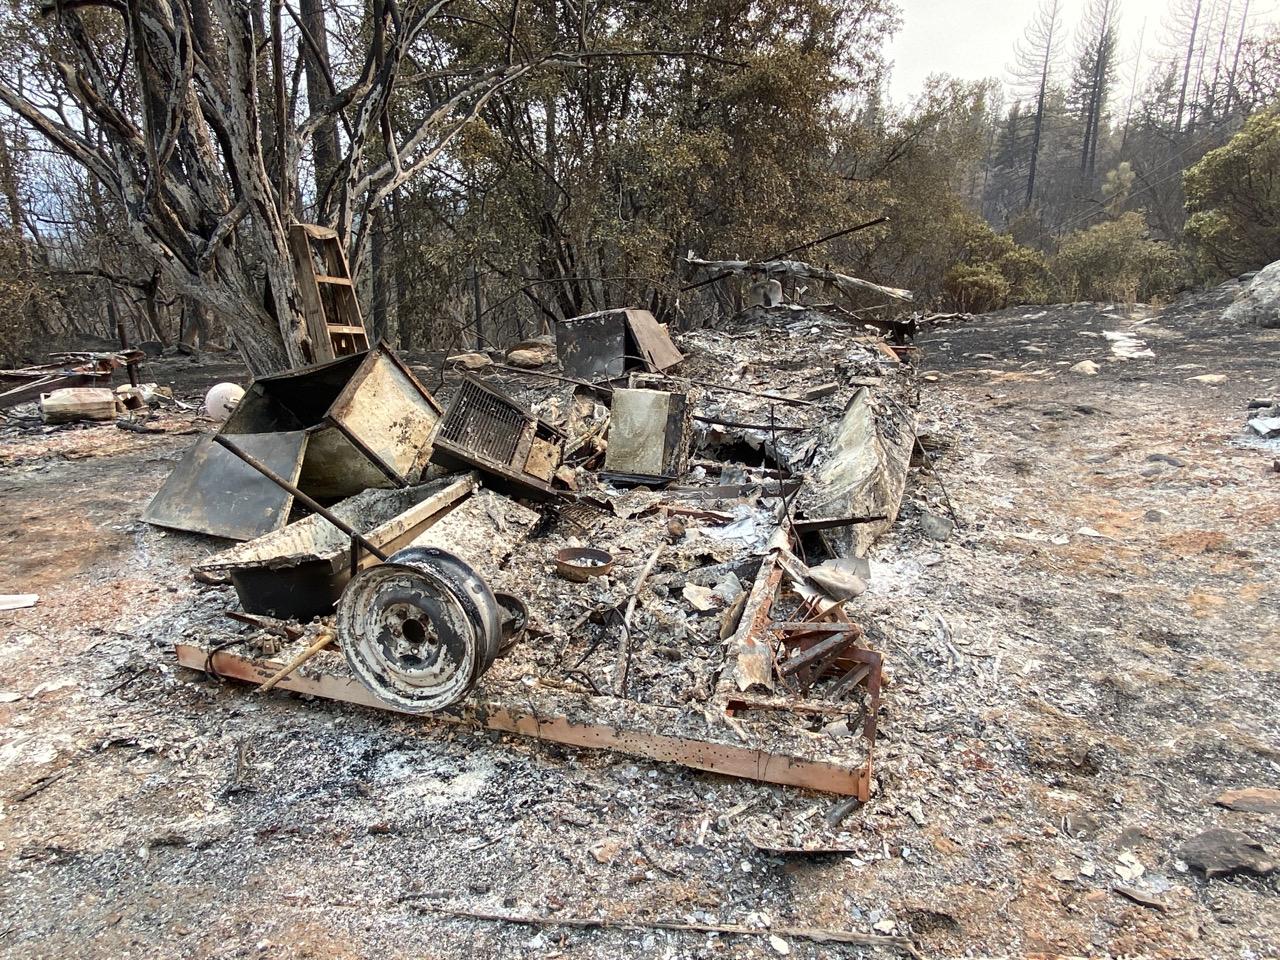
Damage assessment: destroyed